Koodal

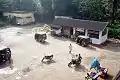
Koodal Market

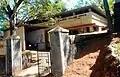
Village Office

Koodal is the second largest town in Konni Taluk at Pathanamthitta District, located in Kerala state, India.Koodal Situates On Main Eastern Highway (Punalur-Muvattupuzha Road).